The Ladykillers (1955 film)

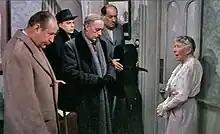
Katie Johnson with ("l to r") Cecil Parker, Herbert Lom, Alec Guinness and Danny Green

Alec Guinness is thought to have based his performance of Professor Marcus on the actor Alastair Sim, as he believed that the role was made for Sim; although critic Philip French wrote in 2015 that "there’s another possible source for the appearance of Marcus, with his prominent teeth and pale, cadaverous features, and that is the self-publicising critic and man of the theatre Kenneth Tynan, who had written a monograph on Guinness and been an assistant on the disastrous 1951 Festival of Britain production of "Hamlet" starring Guinness."